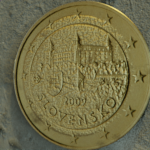
Coin value: 50cents
Country: sk
Edition: standard